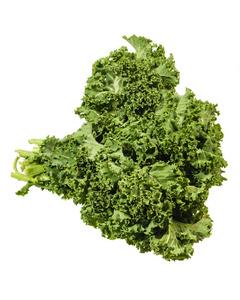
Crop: unknown
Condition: cabbage